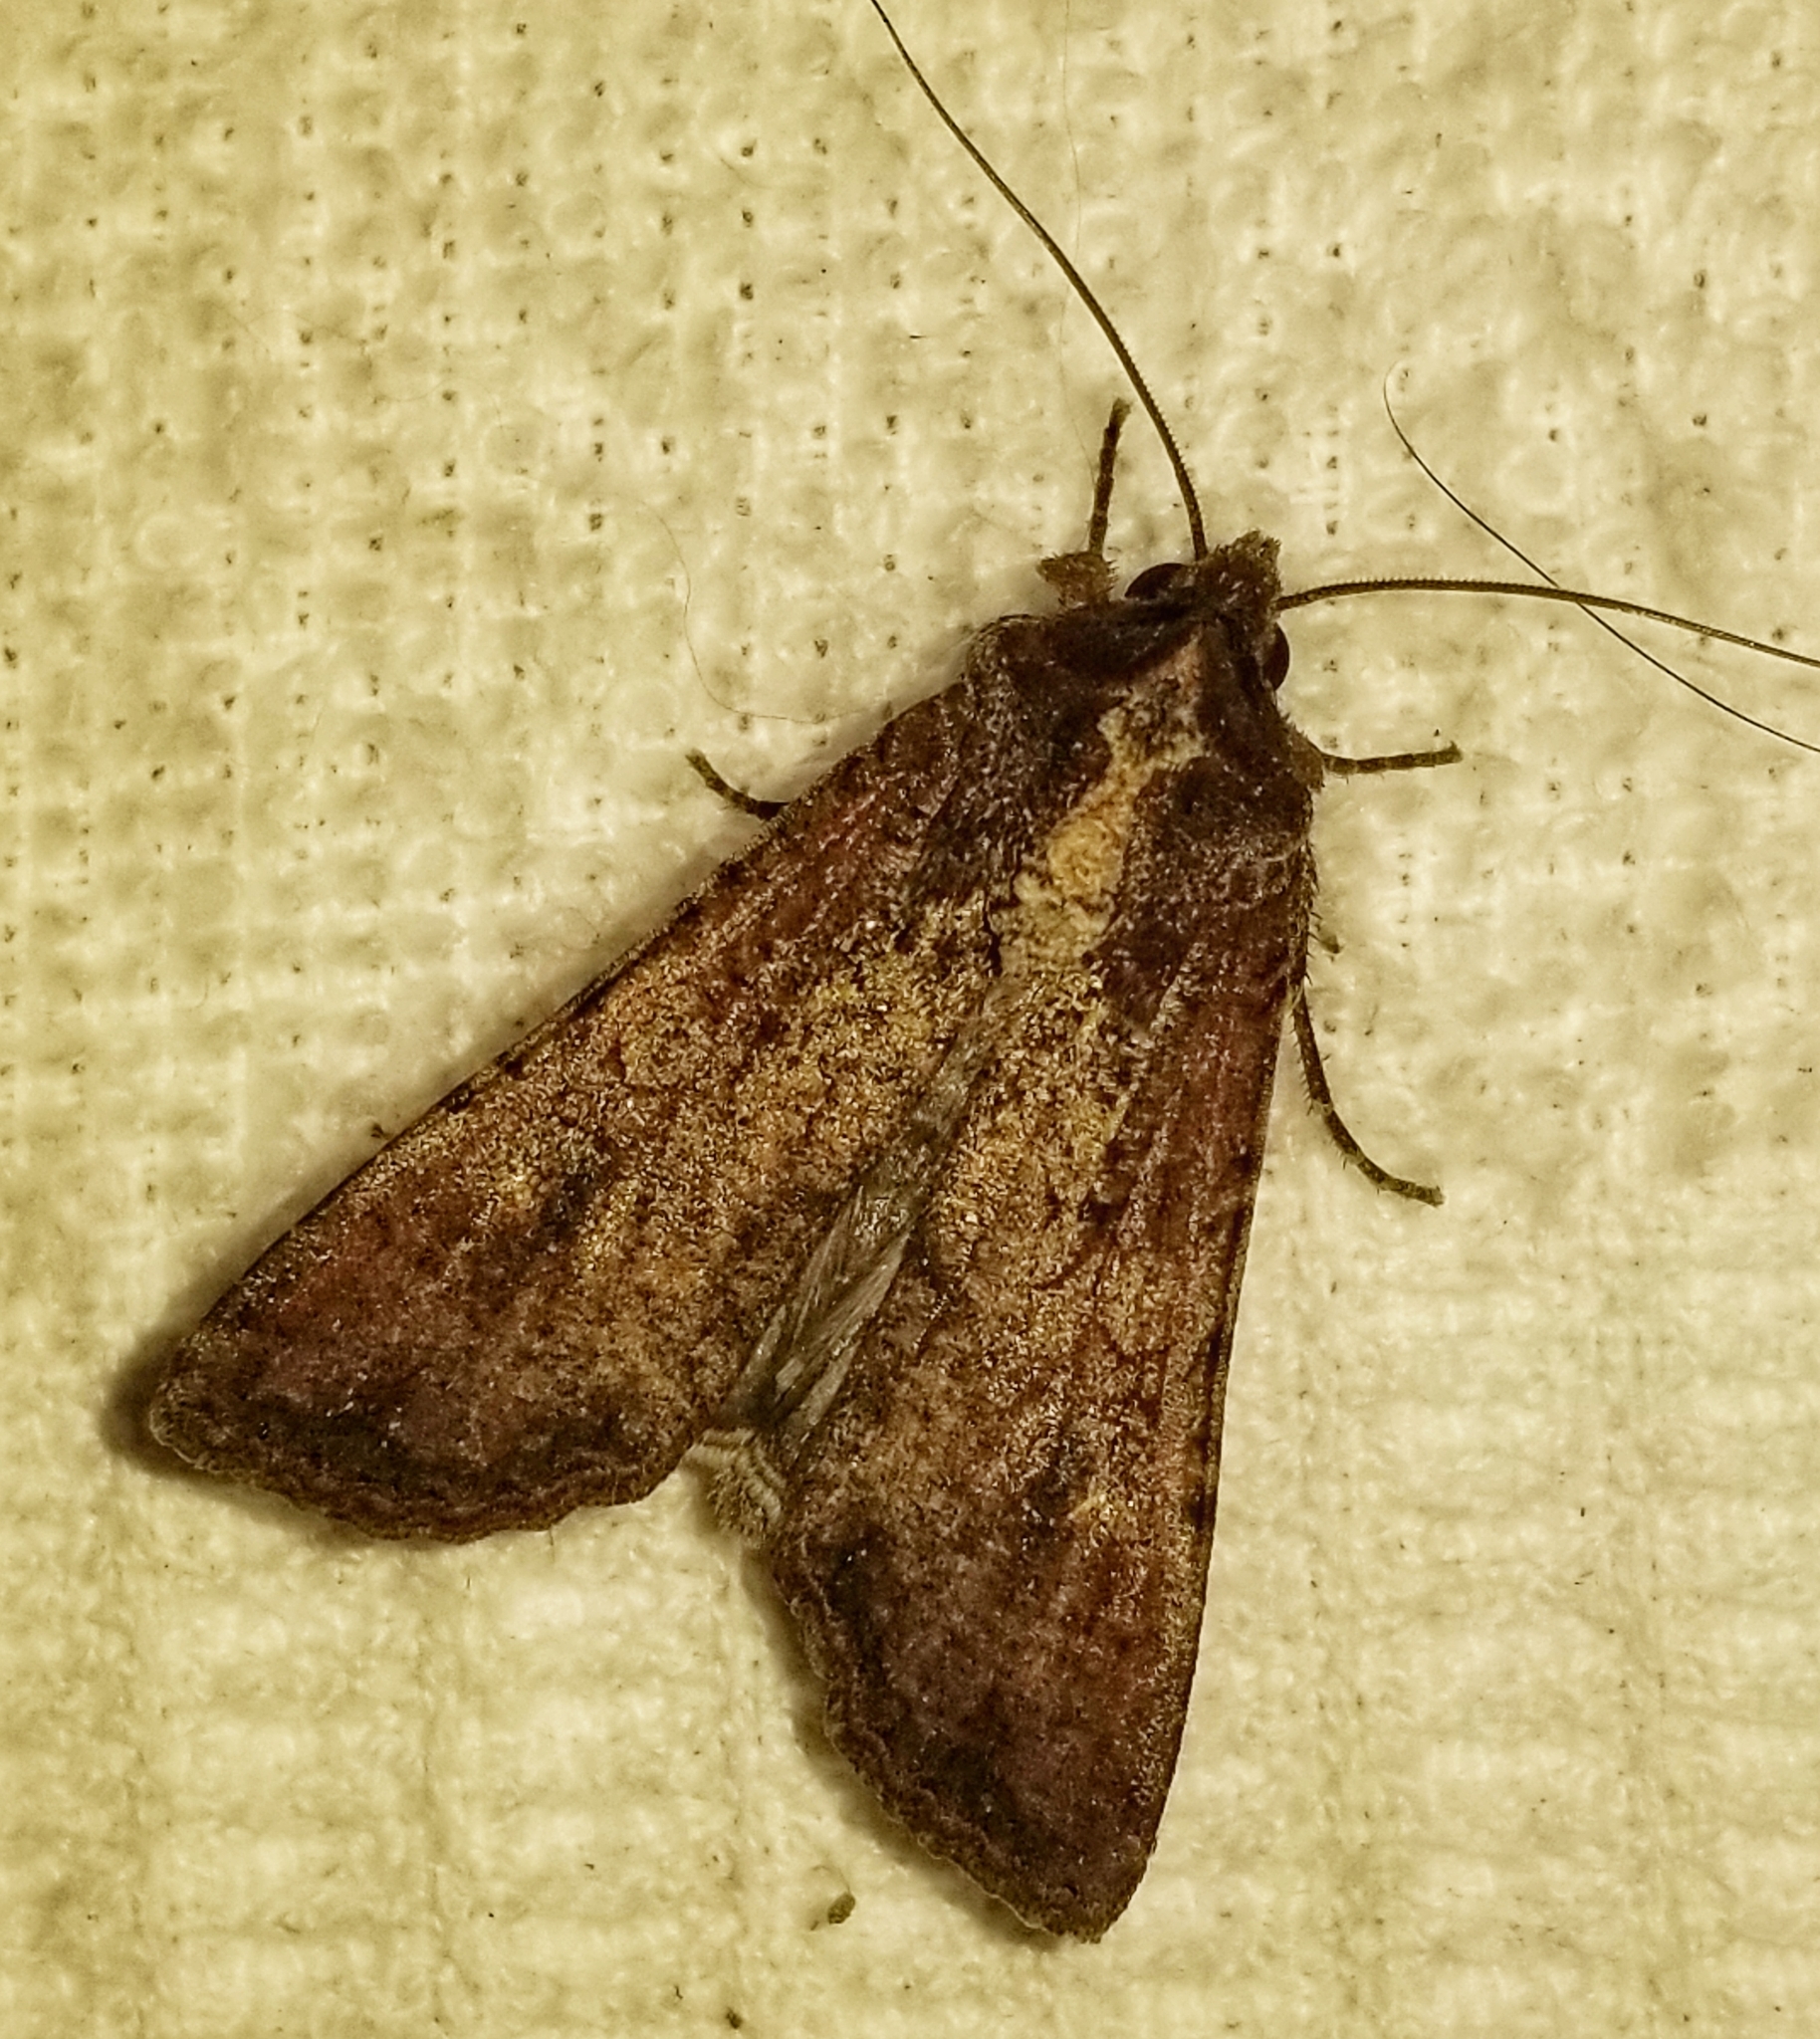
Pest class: cutworms